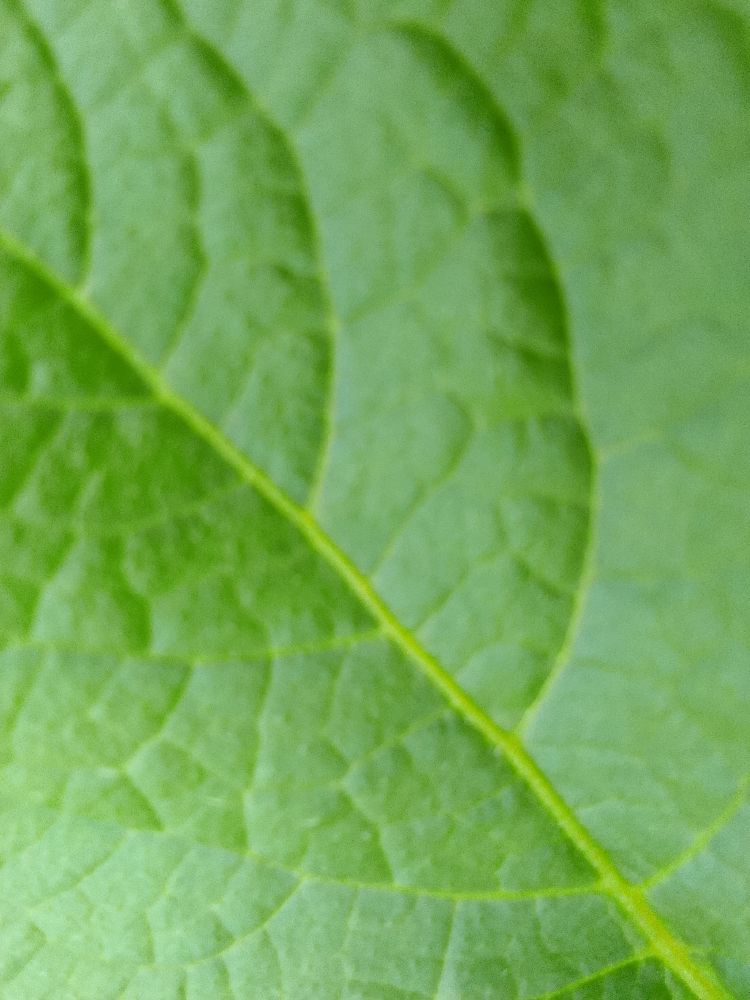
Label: Healthy